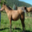
Label: horse